Centerless grinding

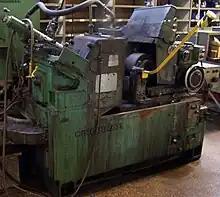
A centerless grinder

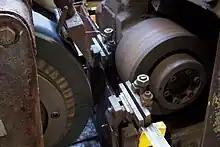
A close-up of the grinding wheel and back-up wheel

Centerless grinding uses purpose-built centerless grinding machines. Such a machine will always include the grinding wheel, regulating wheel, and some means of supporting a workpiece. Modern machines may involve computer numerical control to allow automation and improve precision. Grinding wheels are interchangeable, to allow for different grits and shapes. Machines designed to accommodate through-feed grinding operations will allow the angle of the regulating wheel to be adjusted, to accommodate parts of different sizes.